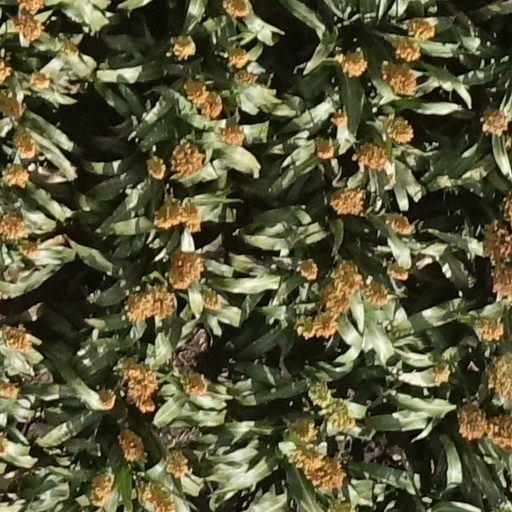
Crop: sorghum